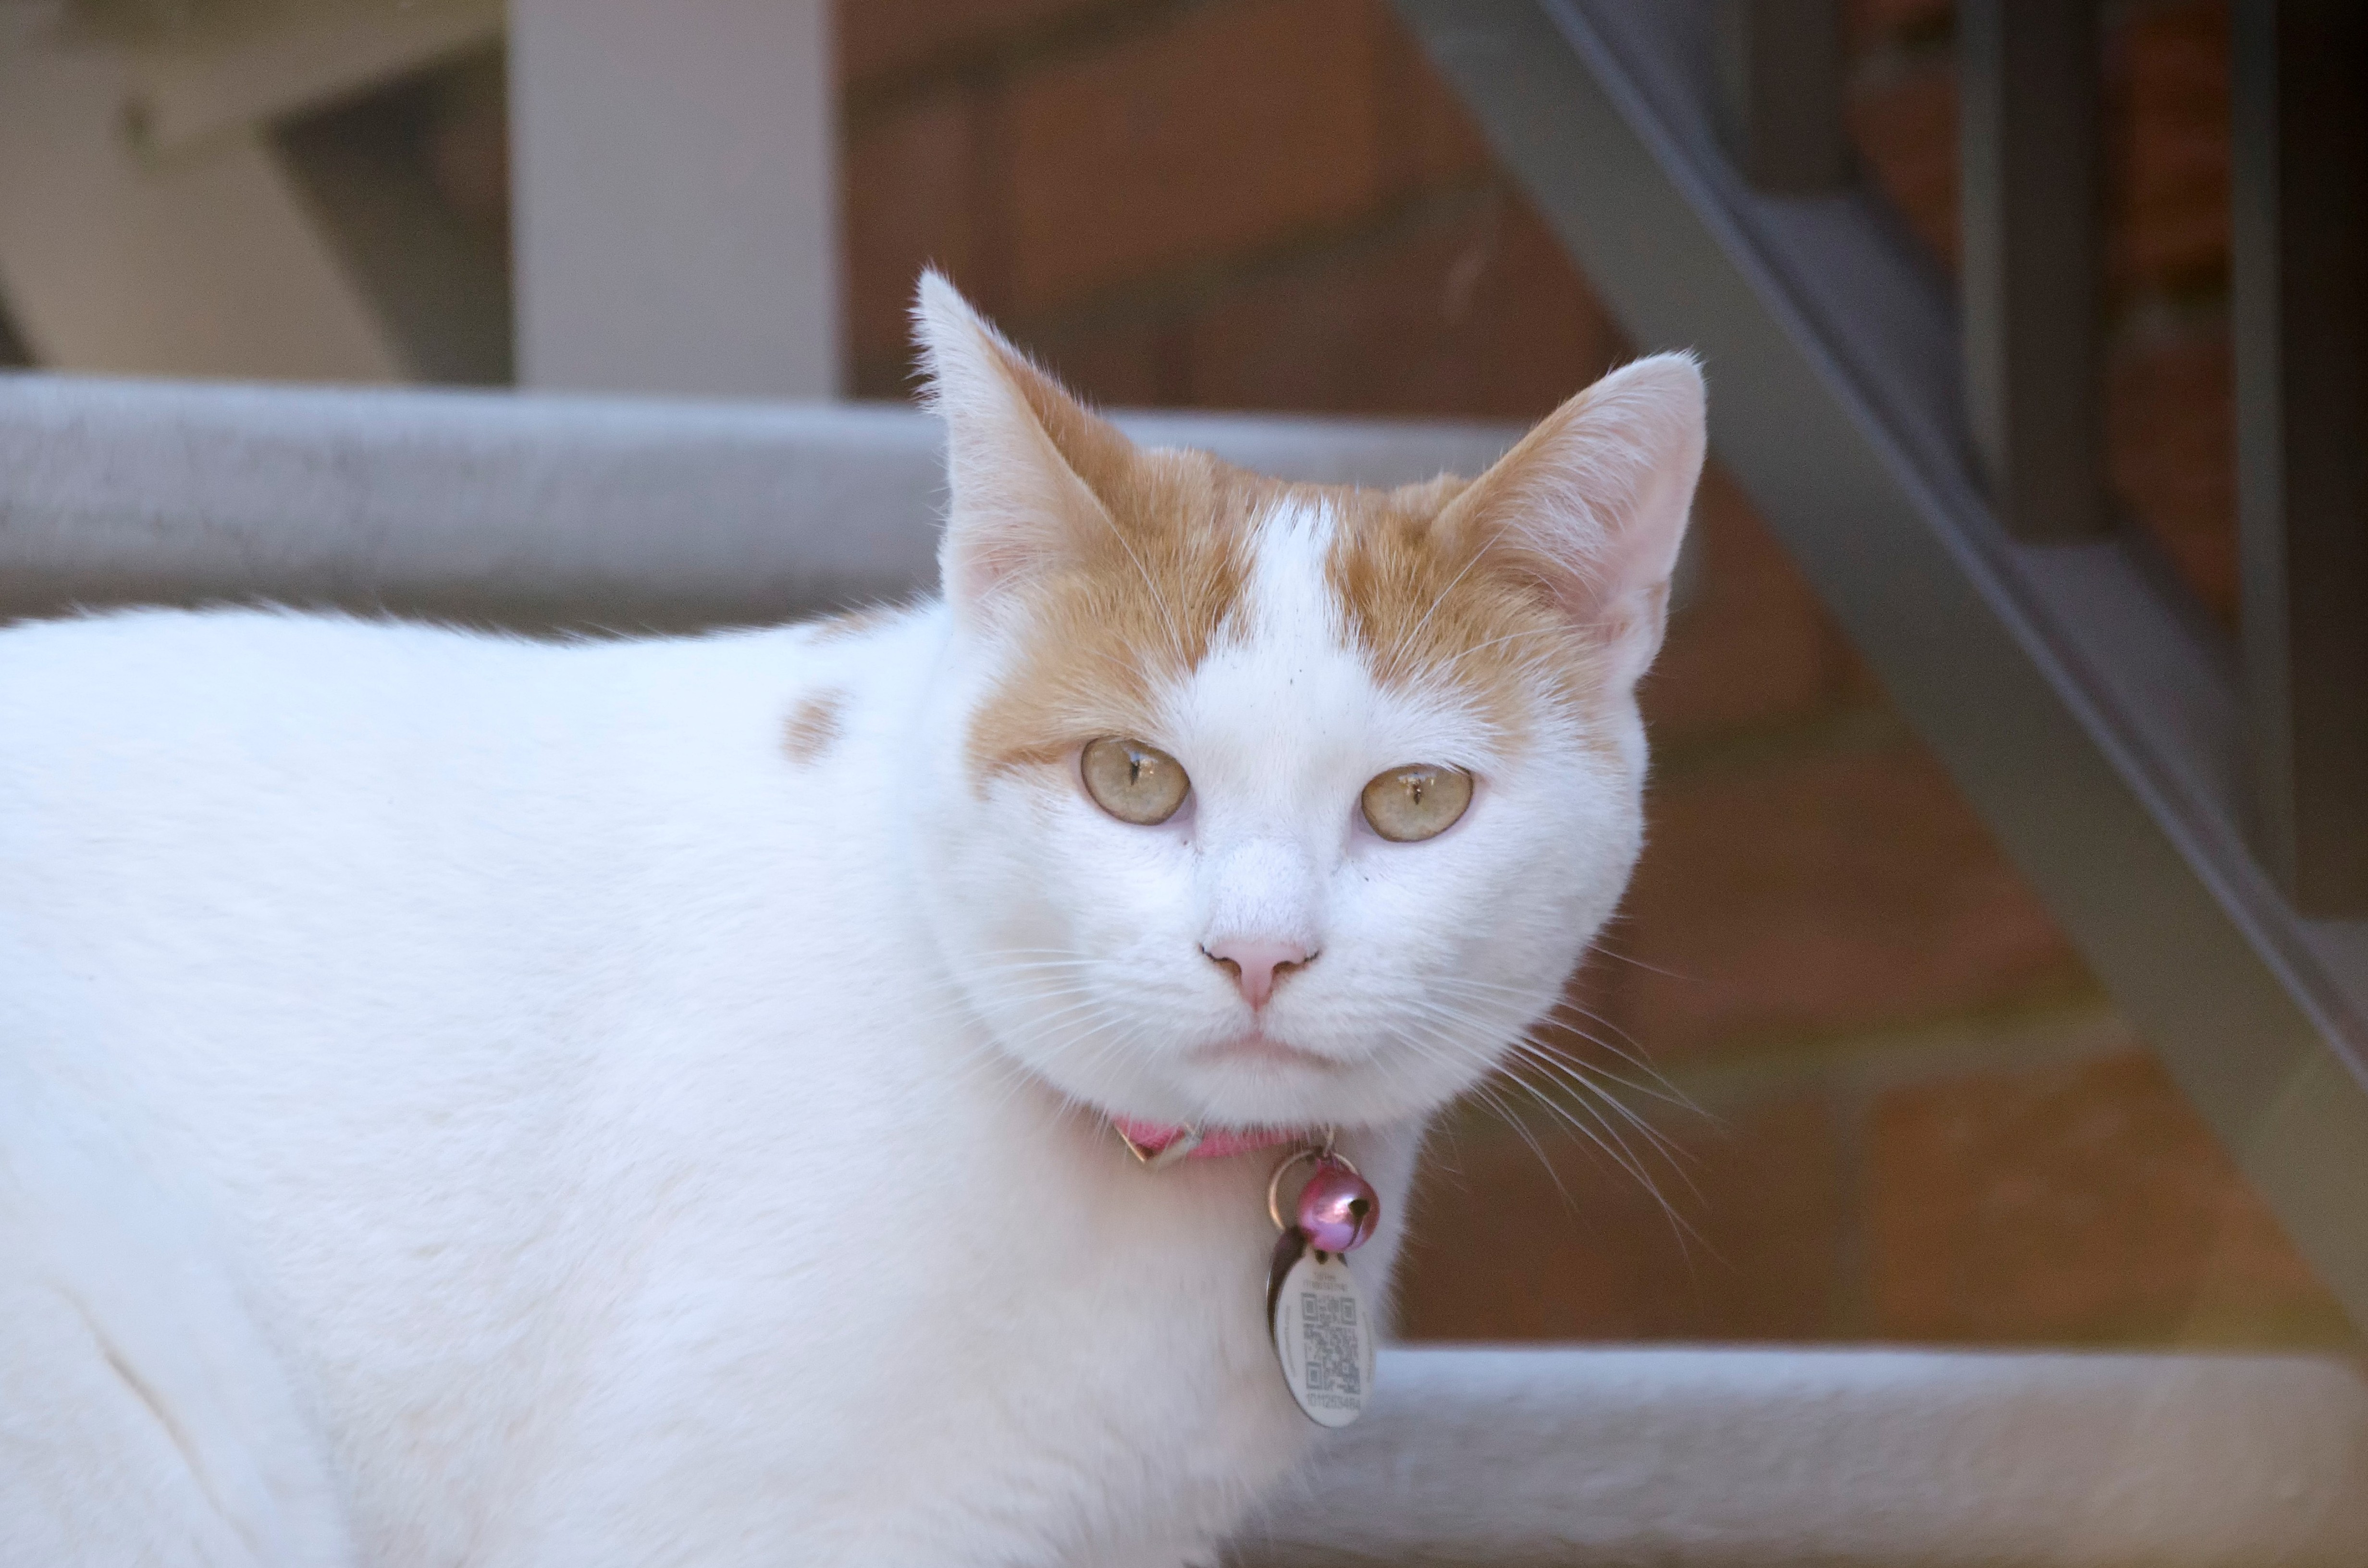
white, cat, mammal, nose, whiskers, canada, skin, vertebrate, chat, quebec, sherbrooke, european shorthair, burmilla, small to medium sized cats, cat like mammal, domestic short haired cat